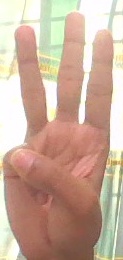
ASL sign: 6